Evo 2017

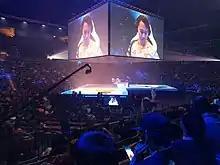
The Mandalay Bay Events Center shortly before the "Street Fighter V" grand finals, with Tokido featured on the video board.

"Evo 2017" was the second year that "Street Fighter V" was featured on the big stage with the event once again being the closing game. Ryota "Kazunoko" Inoue would notably place 3rd in the tournament, making his appearance in the "Street Fighter V" finals his second Top 8 finish during the event. Hiromiki "Itabashi Zangief" Kumada would place 4th in the event; both Kazunoko and Itabashi Zangief were sent to the Loser's Bracket by the event's eventual runner-up Victor "Punk" Woodley. The finals had a diverse number of characters including Karin, Nash, Cammy, Zangief, and Akuma.